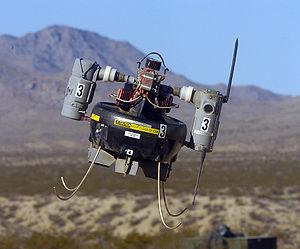
Un micro-drone est un drone de taille réduite. Les micro-drones représentent la 3ᵉ génération de drones. On les nomme parfois MAV. On passe ainsi du voir derrière la frontière et voir derrière la colline, à voir derrière la maison. Drones et micro-drones sont des sens déportés.
Le T-Hawk ou Honeywell RQ-16 T-Hawk est un drone de la société Honeywell.
Cet article liste les aéronefs des forces armées des États-Unis. Les prototypes sont généralement préfixés par un « X » et sans nom, tandis que les modèles de pré-série sont généralement précédés d'un « Y ».